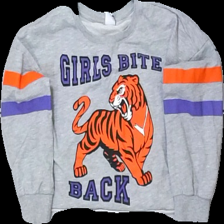
View: front
Type: Hoodie
Category: Children
Brand: Lindex
Colors: Grey, Orange, White, Black, Purple
Material: 65% bomull 35% polyester
Pattern: Animal print
Cut: C-collar
Size: 128
Season: All
Stains: Minor
Damage: små smuts fläckar på ärmslut
Damage location: middle right
Price range: <50
Recommended usage: Reuse
Description: kort hoddie med tryck, ribbade ärmslut och krage